Sergent Blandan

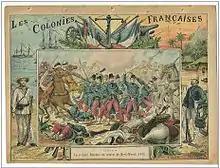
An 1894 illustration of Blandan's death

Jean Pierre Hippolyte Blandan (9 February 1819 – 12 April 1842) was a French soldier, known for his historic resistance on the battlefield at Boufarik in Algeria. He was posthumously made a Chevalier of the Legion of Honour.